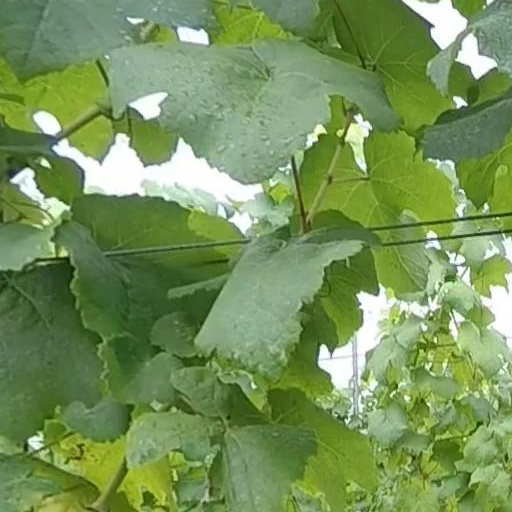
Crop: grape